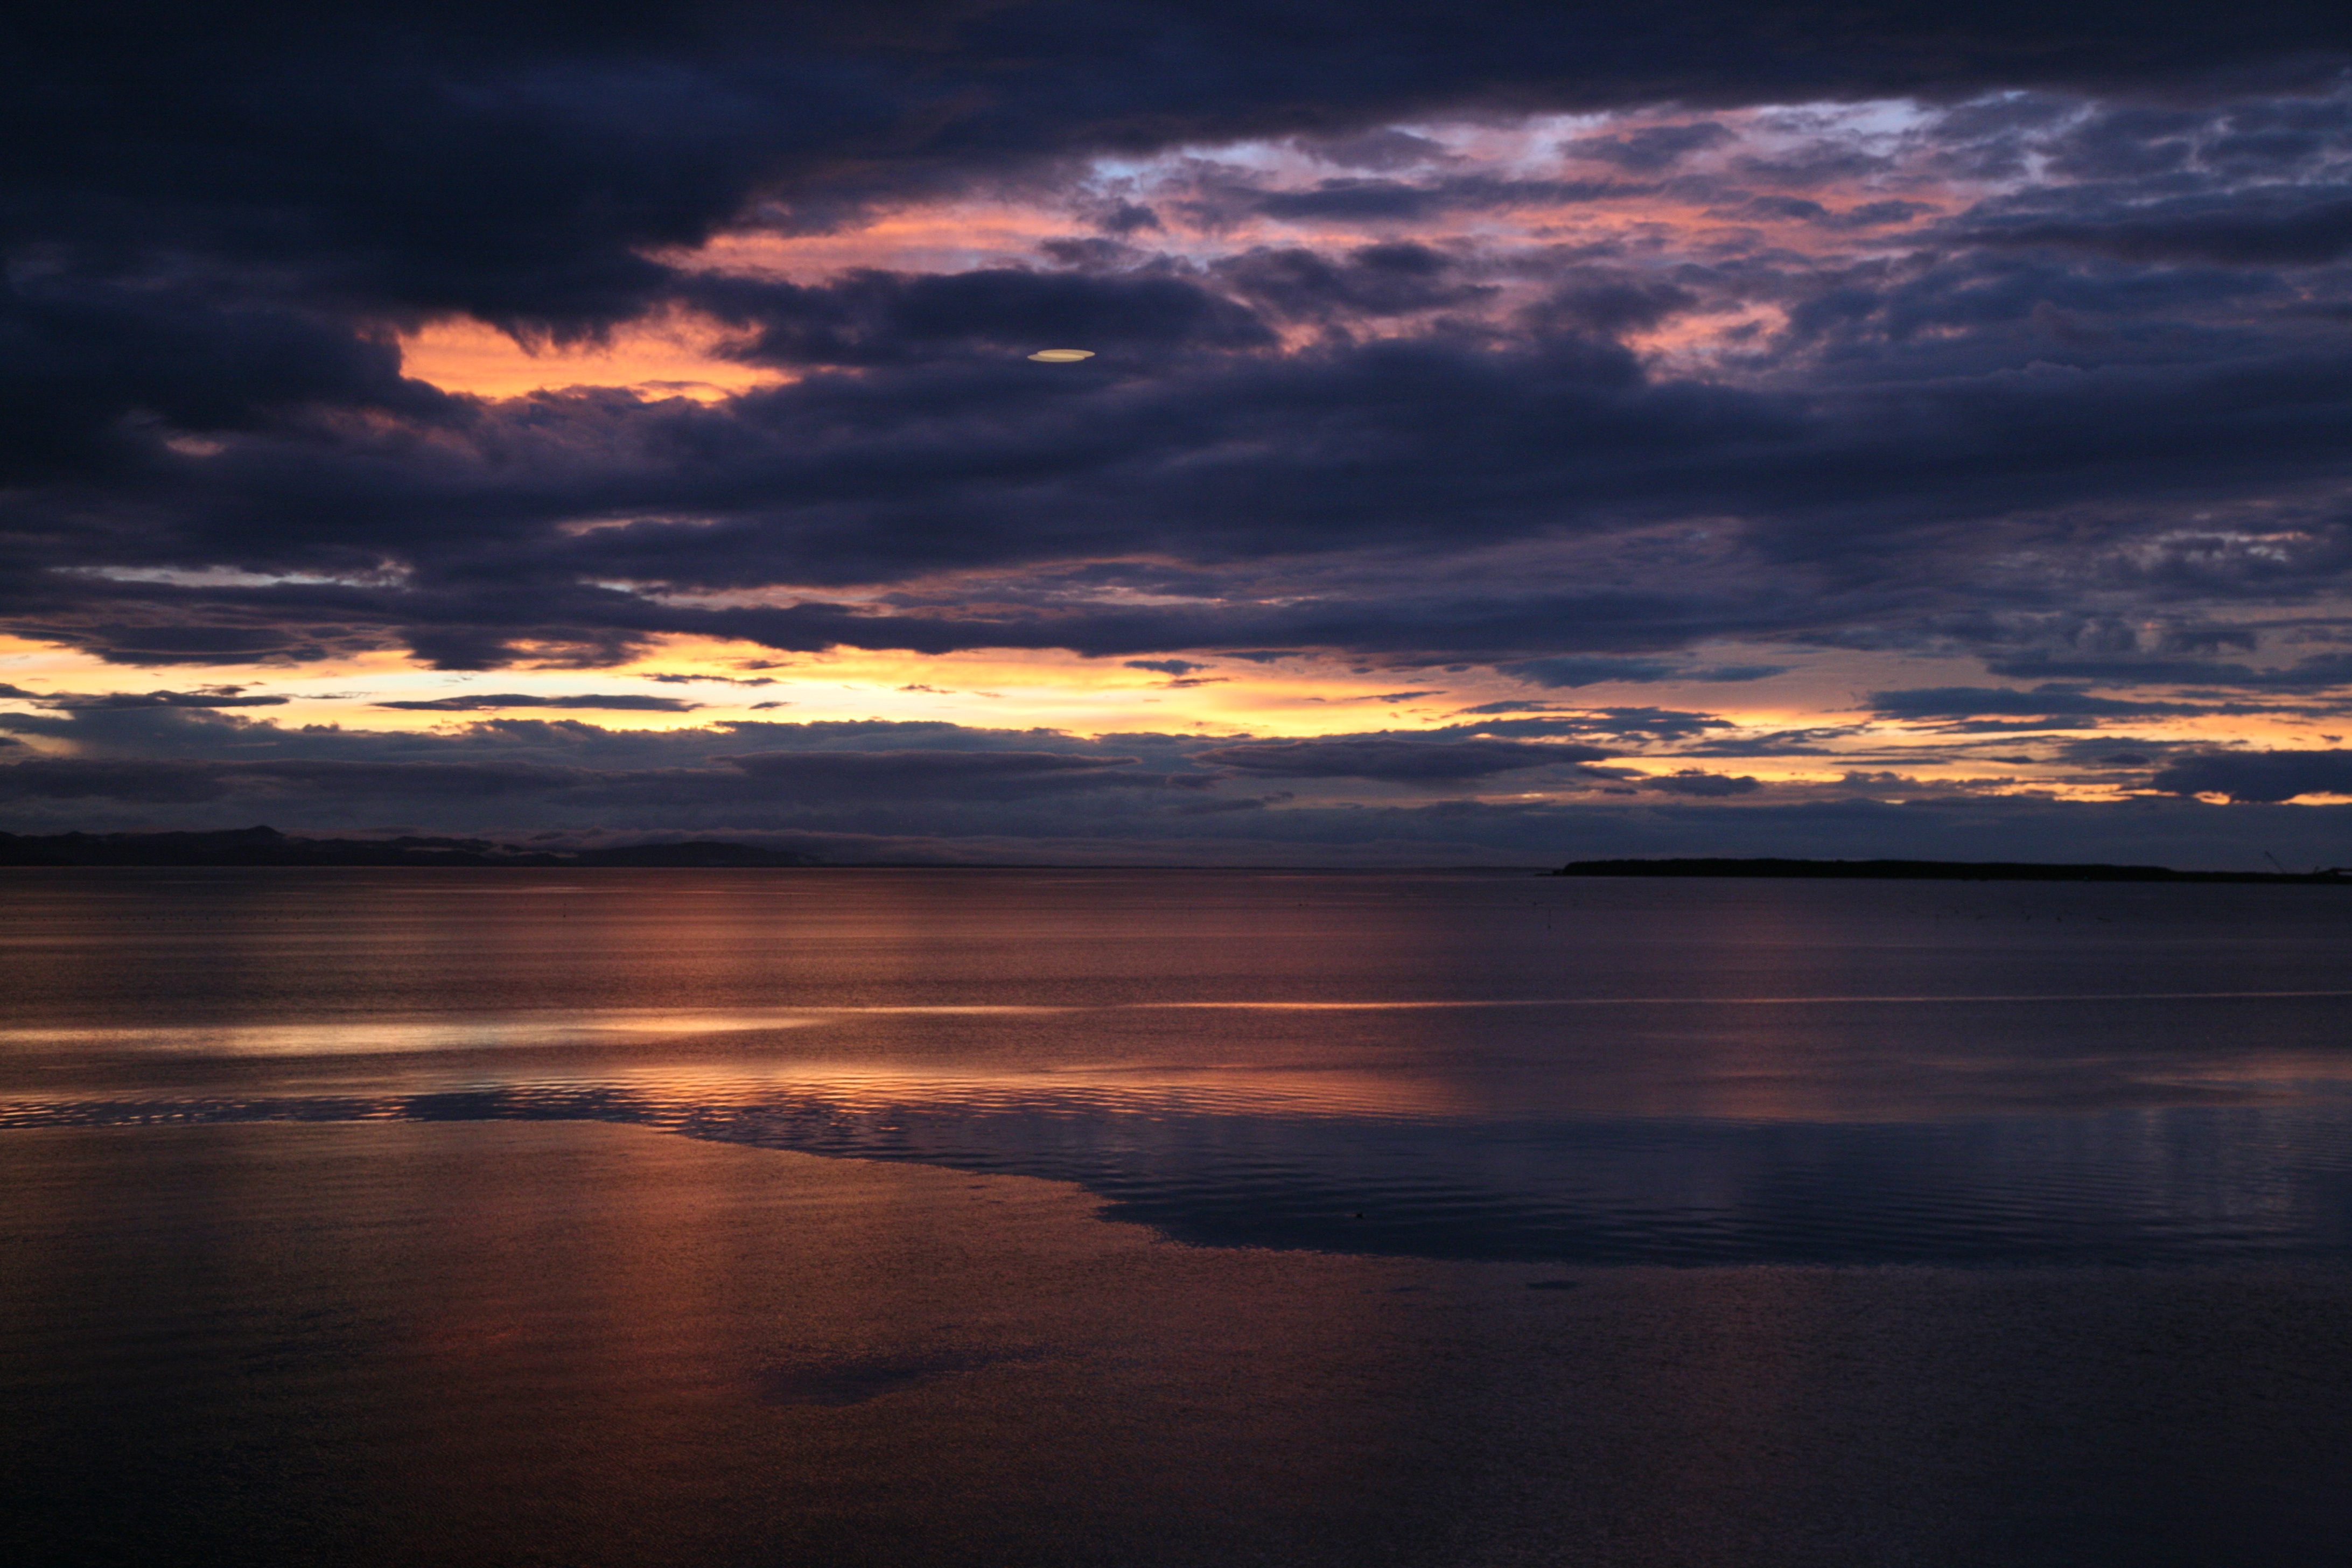
beach, sea, coast, ocean, horizon, cloud, sky, sunrise, sunset, sunlight, morning, shore, dawn, atmosphere, dusk, evening, reflection, bay, loch, afterglow, hokkaido, at dusk